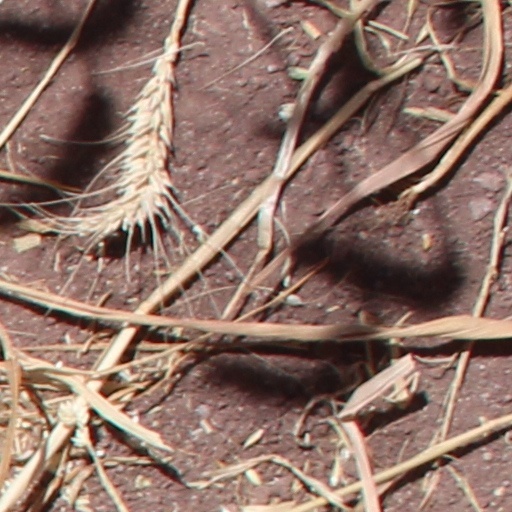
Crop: wheat